Culture of Philadelphia

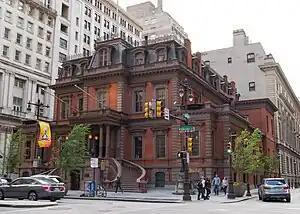
The Union League of Philadelphia on South Broad Street in May 2017

By the second half of the 18th century Philadelphia had developed an upper-class society. Many of the families that made up the upper class could trace their lineage to the earliest Quaker settlers, though many of these had subsequently joined the Church of England or Presbyterian denominations. The Philadelphia upper class was exclusive; what mattered was a person's family, not a person's wealth. Inheritance was better than self-made wealth.